David Lynch

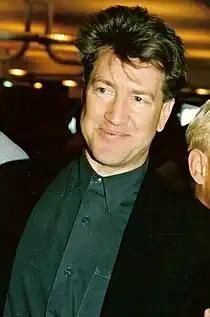
Lynch at the 1990 Cannes Film Festival

Lynch was still contractually obligated to produce two other projects for De Laurentiis, the first a planned sequel to "Dune", which due to the film's failure never went beyond the script stage. The other was a more personal work, based on a script Lynch had been working on for some time. Developing from ideas that Lynch had had since 1973, "Blue Velvet" was set in Lumberton, North Carolina, and revolves around a college student, Jeffrey Beaumont (MacLachlan), who finds a severed ear in a field. Investigating with the help of his friend Sandy (Laura Dern), Jeffrey discovers a criminal gang led by psychopath Frank Booth (Dennis Hopper), who has kidnapped the husband and child of singer Dorothy Vallens (Isabella Rossellini) and repeatedly rapes her. Lynch called the story "a dream of strange desires wrapped inside a mystery story". Lynch included 1960s pop songs, including Roy Orbison's "In Dreams" and Bobby Vinton's "Blue Velvet", the latter of which largely inspired the film. Lynch said, "It was the song that sparked the movie ... There was something mysterious about it. It made me think about things. And the first things I thought about were lawns—lawns and the neighborhood." Other music for the film is by Angelo Badalamenti, who scored most of Lynch's subsequent work.